Cyclone Erica

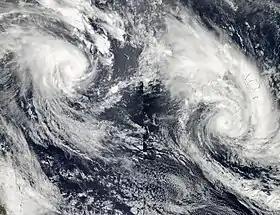
Satellite image of two tropical cyclones

Remaining under the conditions of lessened wind shear, Erica continued to strengthen after being named and attained 10-minute maximum sustained winds of at 18:00 UTC on 4 March. While Erica had initially drifted slowly eastward due to a lack of steering influences, a developing ridge of high pressure to the south and west caused the cyclone to curve towards the north. Along this trajectory, Erica once again encountered unfavorable wind shear and consequently weakened with its winds falling below gale-force by 7 March; at this phase the system was classified as a tropical depression. An intensifying monsoonal flow around the remnant circulation caused the storm to move towards the east, just south of the Solomon Islands. On 10 March, it entered an environment more conducive to tropical cyclone development, characterized by low wind shear and coincident with a favourable phase of the Madden–Julian oscillation. The organisation of the system's cloud pattern improved in response. At 18:00 UTC on 10 March, the system was redesignated as a tropical cyclone while located 370 km (230 mi) south-southwest of Honiara, Solomon Islands.